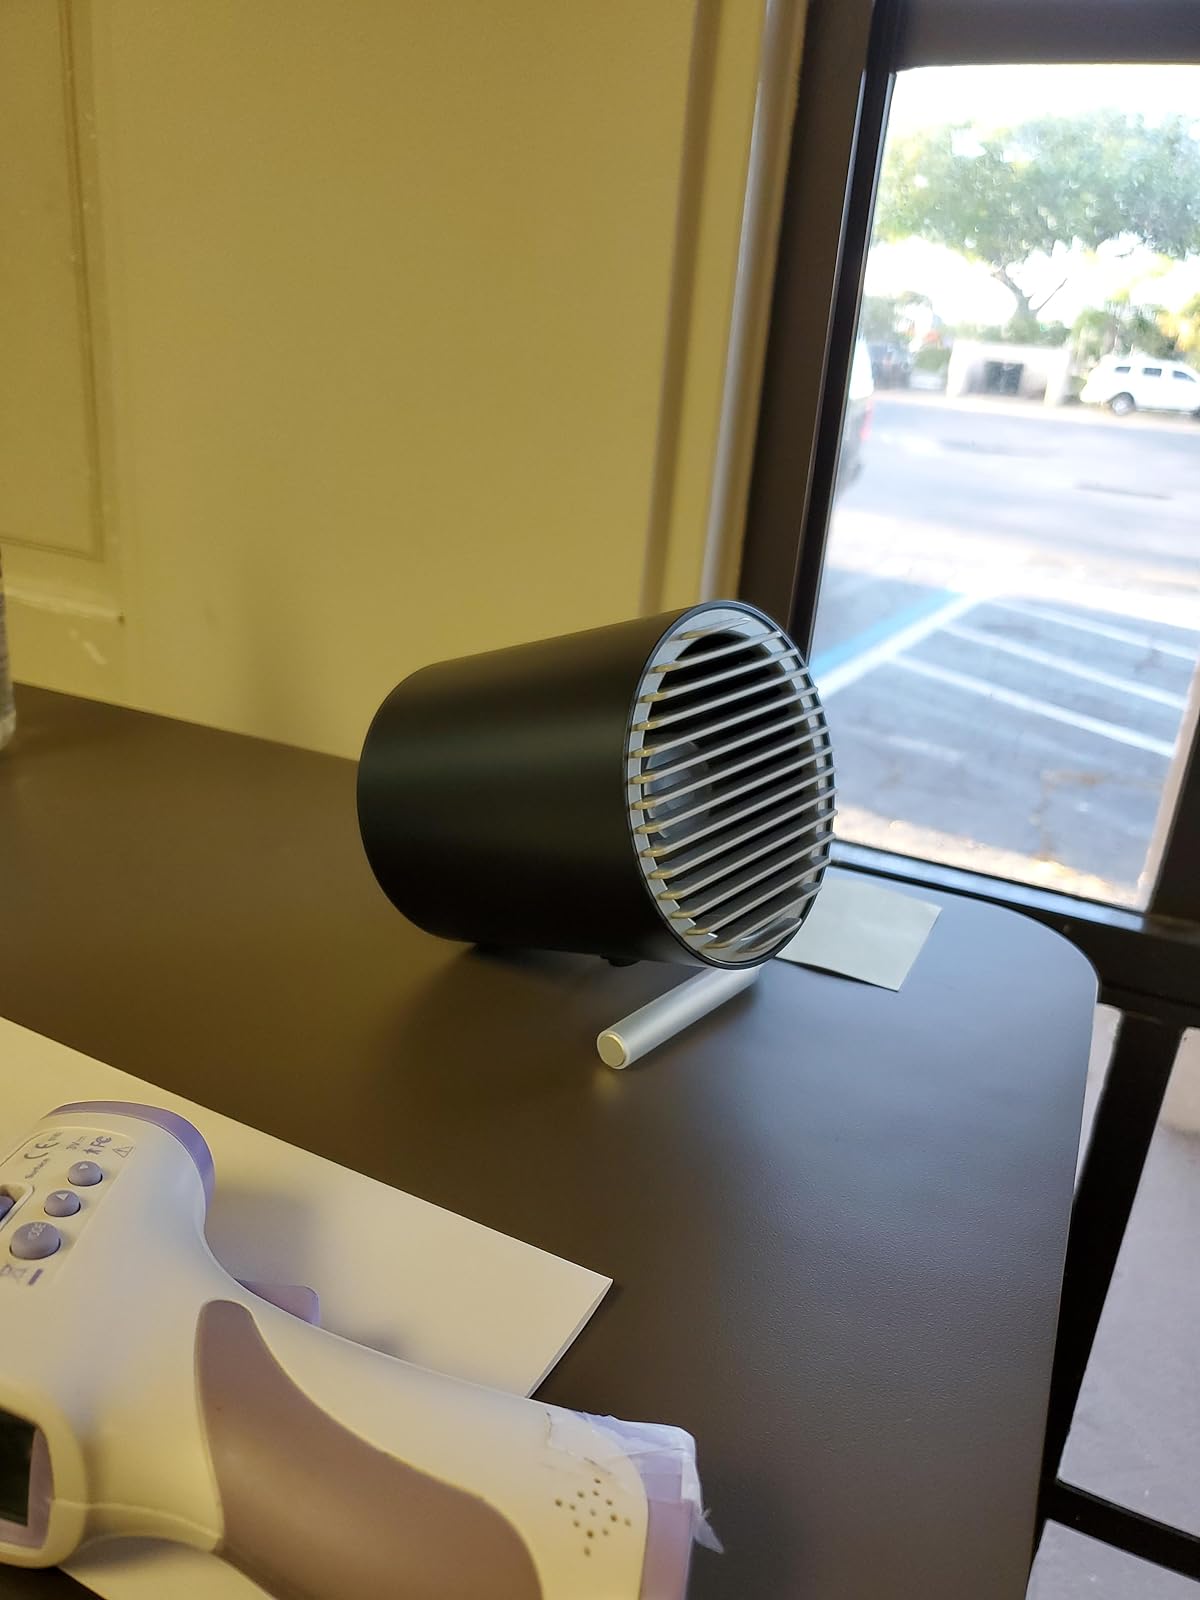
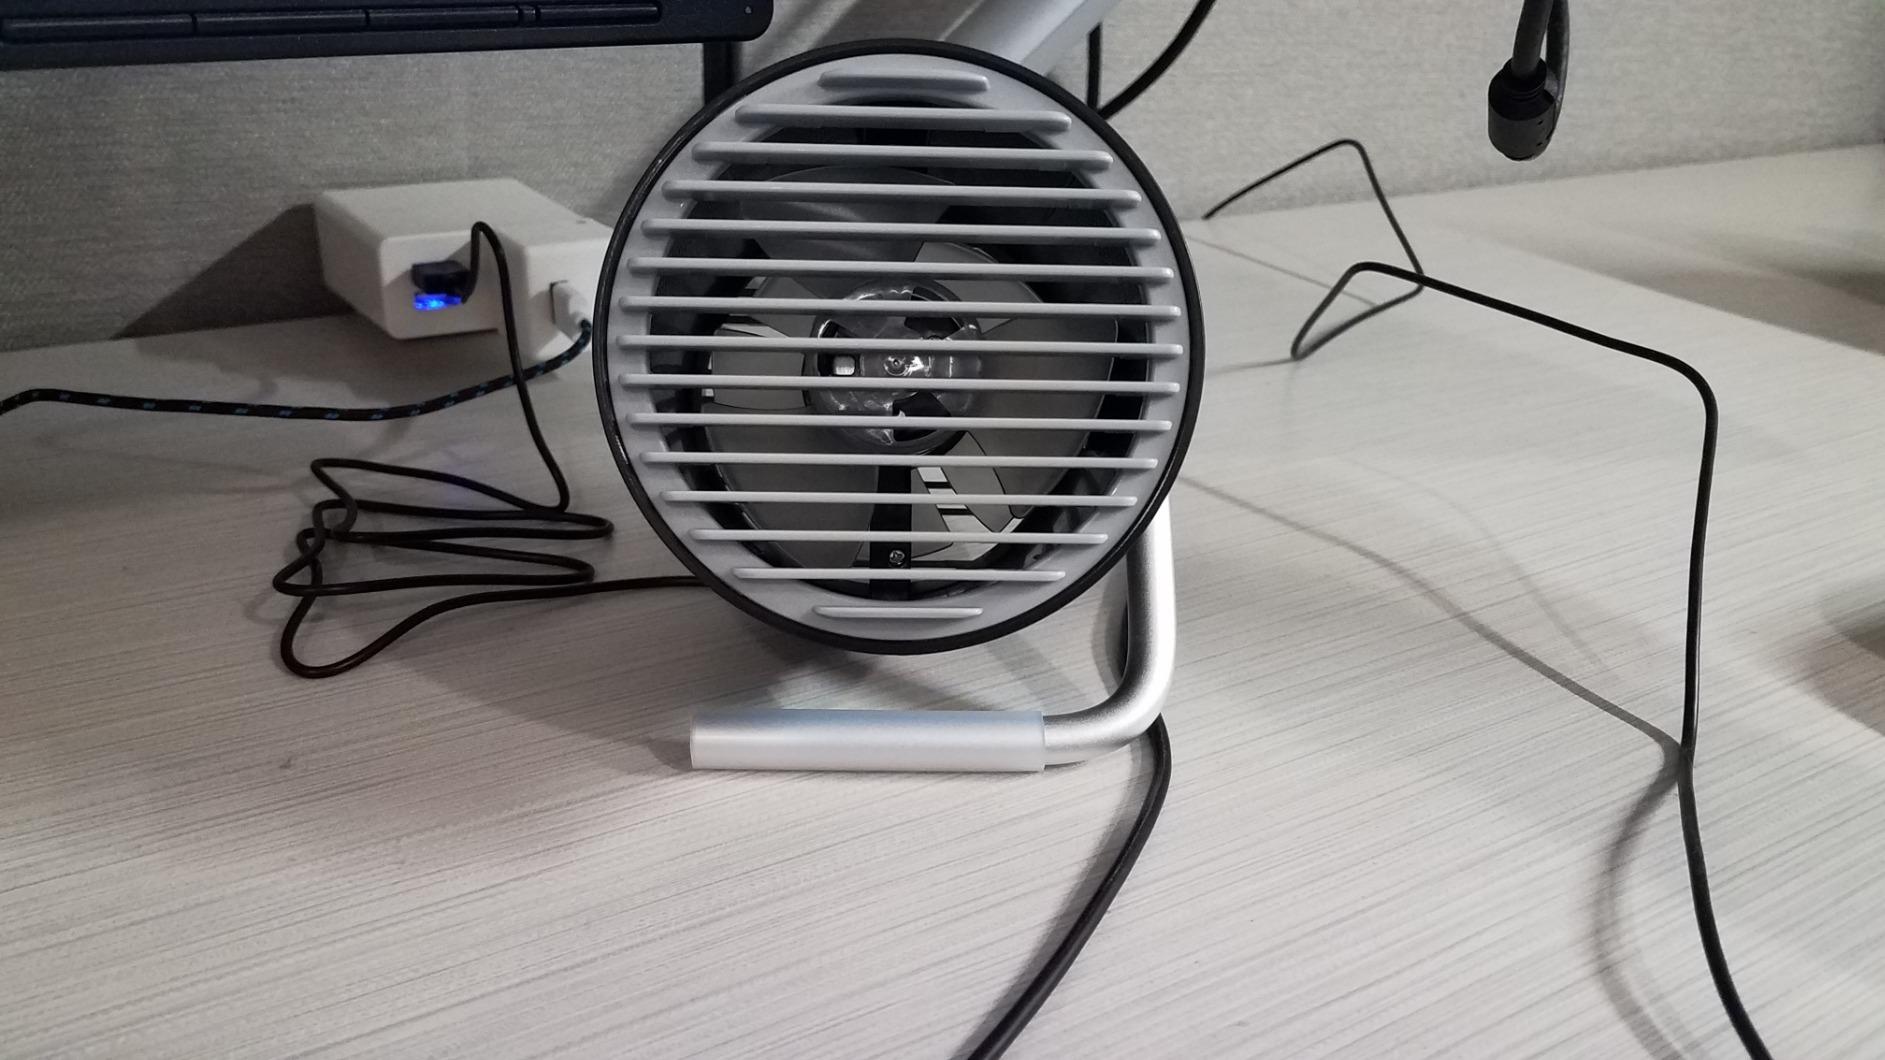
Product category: fan
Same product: yes